Prince Kamal el Dine Hussein

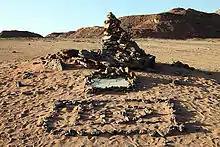
Rock monument at the foot of the Gilf Kebir Plateau

In 1934, a year after his death, fellow desert explorer László Almásy erected a monument to his one-time sponsor and friend, at the southern tip of the Gilf Kebir plateau at the far end of Egypt's Western Desert, part of the greater Libyan Desert.